Toilet

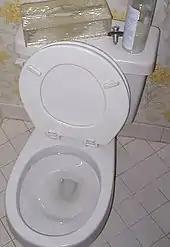
Flush toilet bowl

A typical flush toilet is a ceramic bowl (pan) connected on the "up" side to a cistern (tank) that enables rapid filling with water, and on the "down" side to a drain pipe that removes the effluent. When a toilet is flushed, the sewage should flow into a septic tank or into a system connected to a sewage treatment plant. However, in many developing countries, this treatment step does not take place.